Hagfish

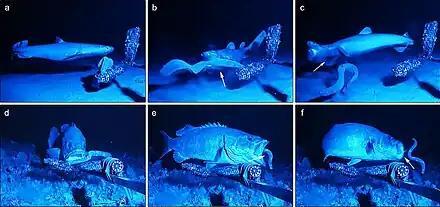
An Atlantic hagfish ("Myxine glutinosa") using its slime to get away from a kitefin shark ("Dalatias licha") and an Atlantic wreckfish ("Polyprion americanus")

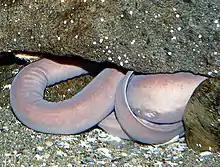
Pacific hagfish trying to hide under a rock

Hagfish can exude copious quantities of a milky and fibrous slime or mucus, from specialized slime glands. When released in seawater, the slime expands to 10,000 times its original size in 0.4 seconds. This slime that hagfish excrete has very thin fibers that make it more durable and retentive than the slime excreted by other animals. The fibers are made of proteins and also make the slime flexible. If they are caught by a predator, they can quickly release a large amount of slime to escape. If they remain captured, they can tie themselves in an overhand knot, and work their way from the head to the tail of the animal, scraping off the slime and freeing themselves from their captor. Rheological investigations showed that hagfish slime viscosity increases in elongational flow which favors gill clogging of suction feeding fish, while its viscosity decreases in shear which facilitates scraping off the slime by the travelling-knot.